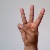
The image shows a hand gesture representing the letter 'W' in Indian Sign Language.